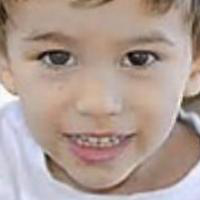
Age group: age 01-10